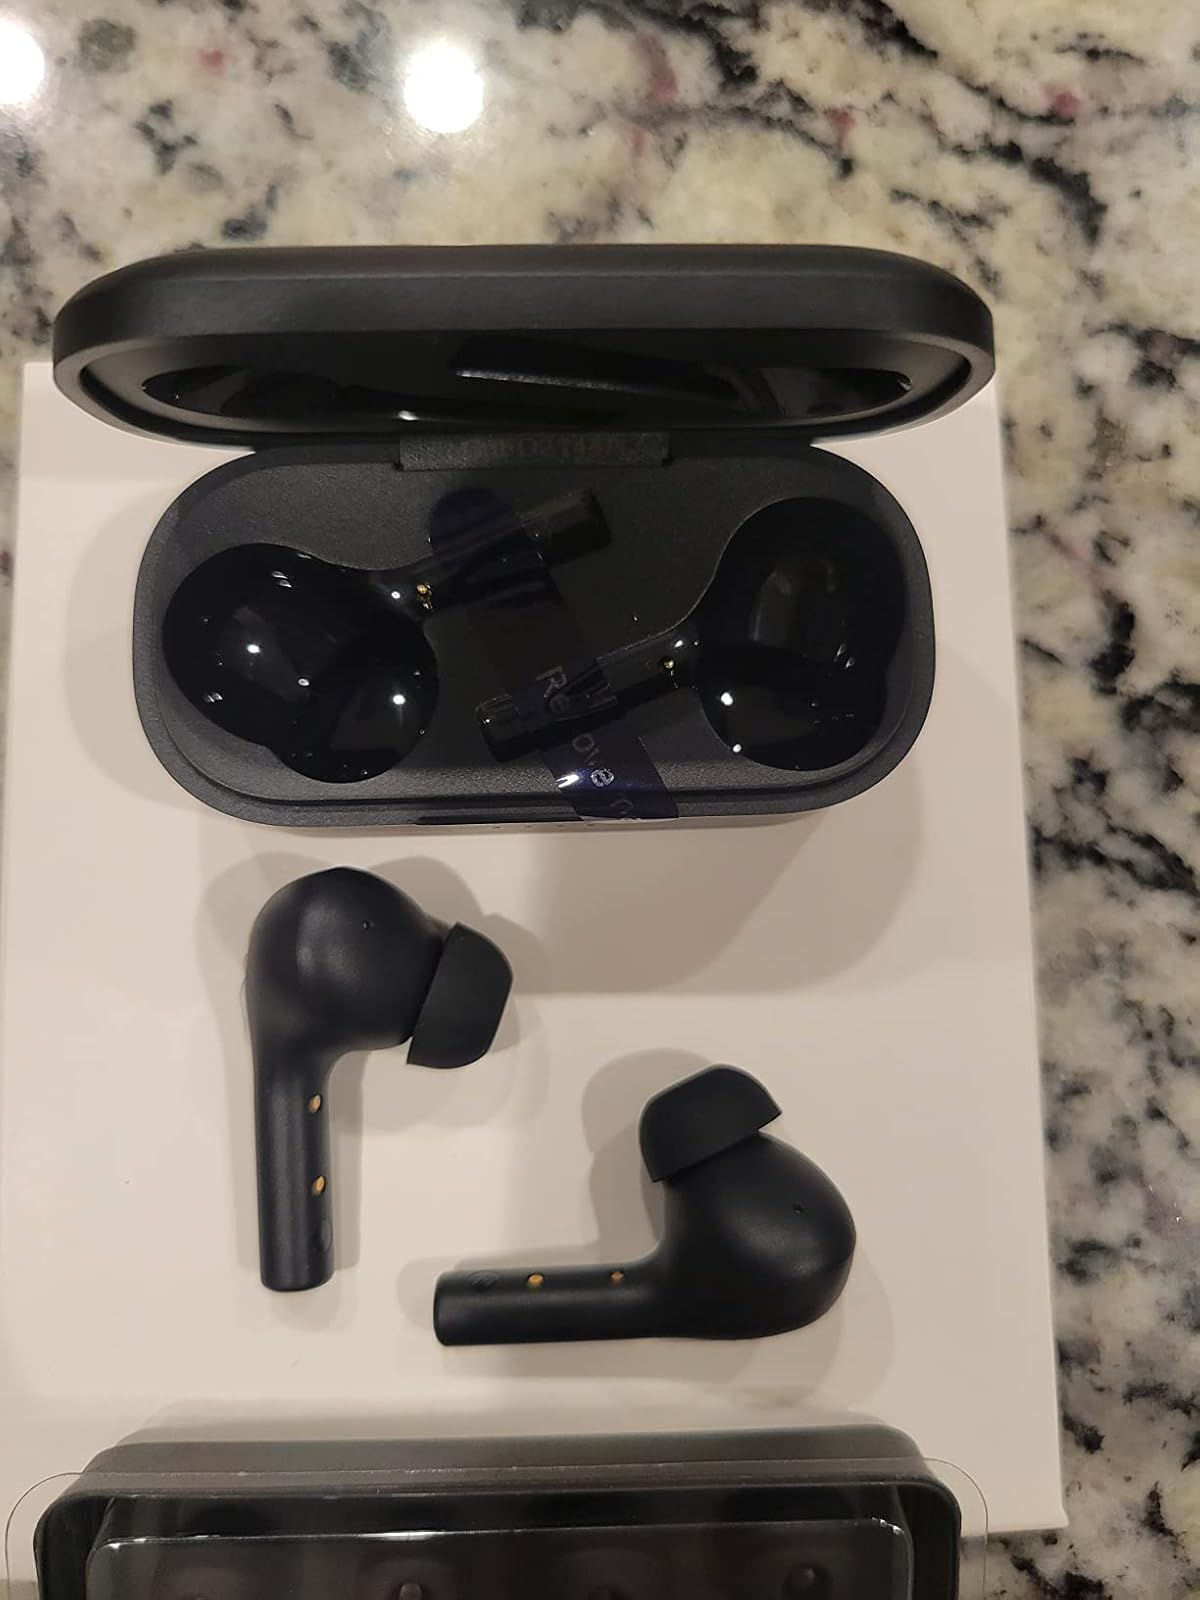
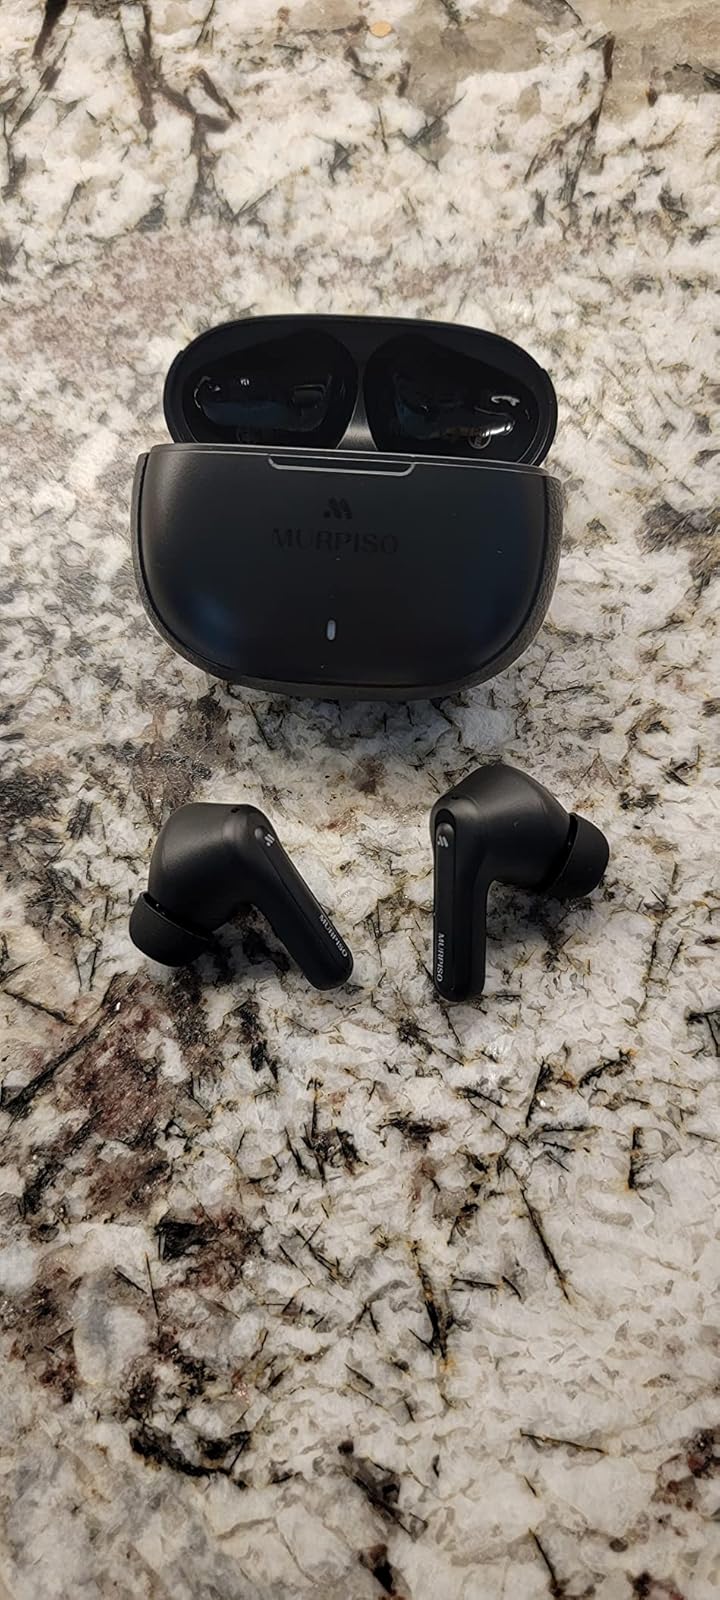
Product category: earbuds
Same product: no